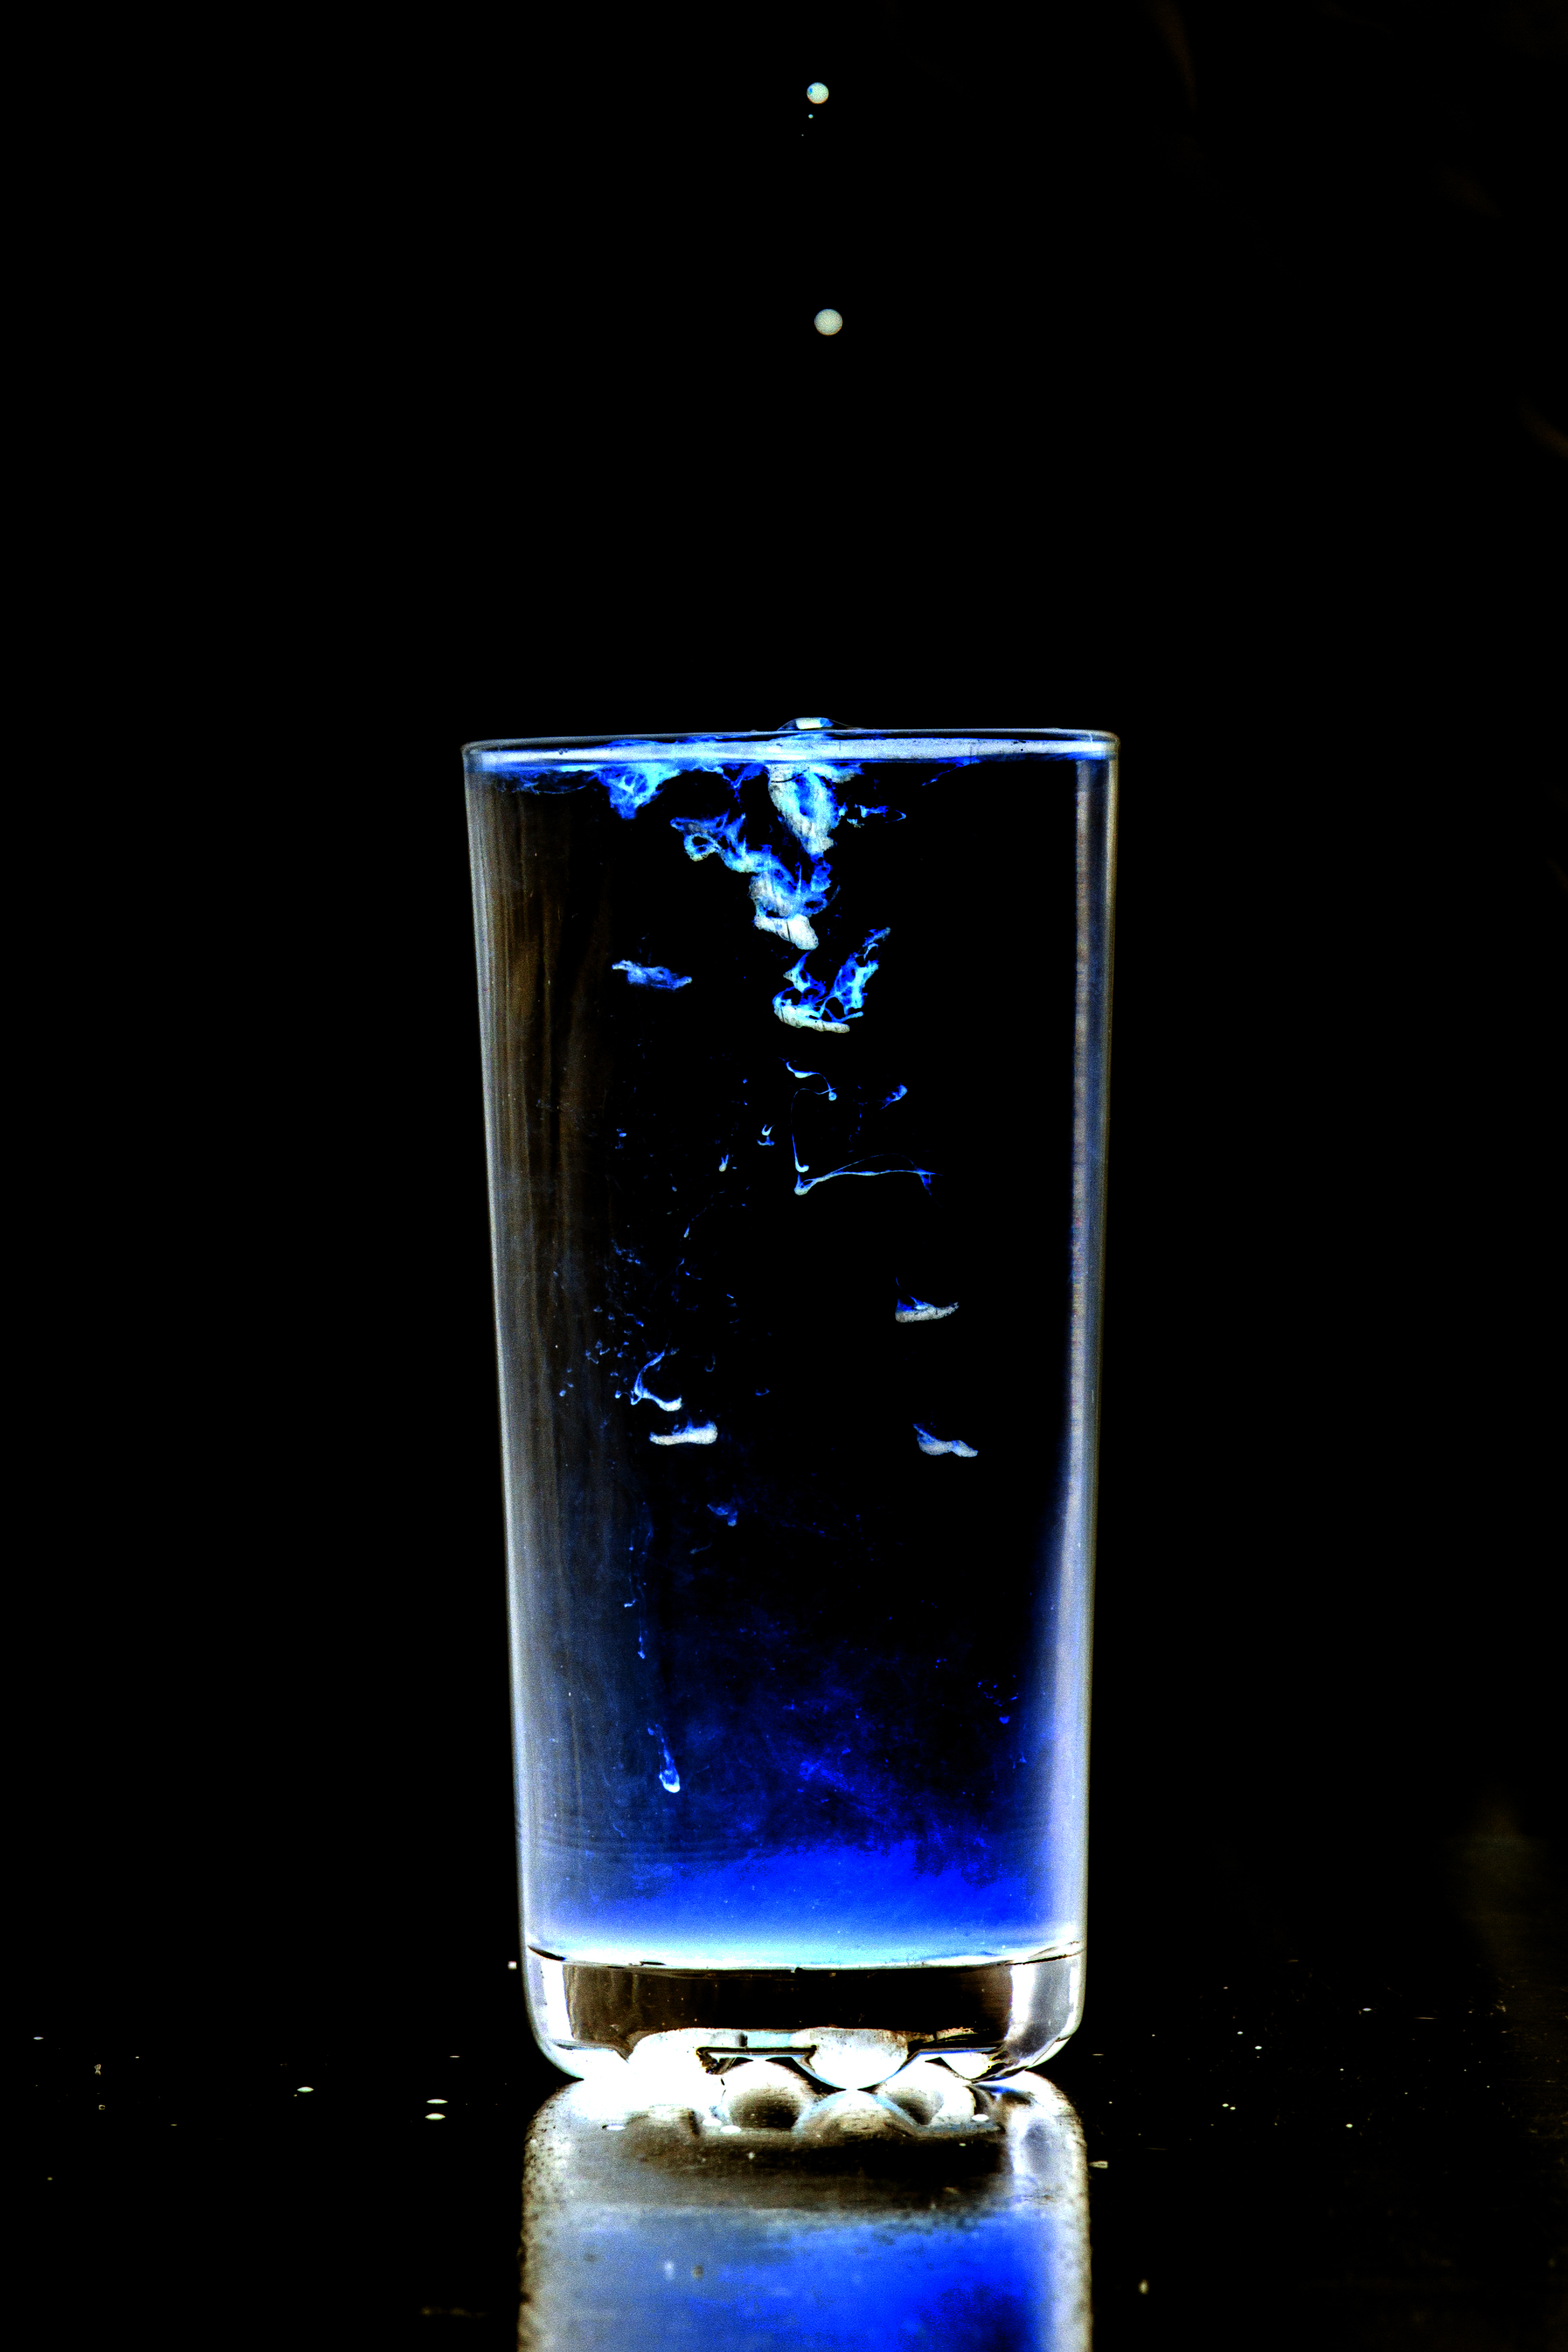
glass, drink, blue, uk, liqueur, peterborough, distilled beverage